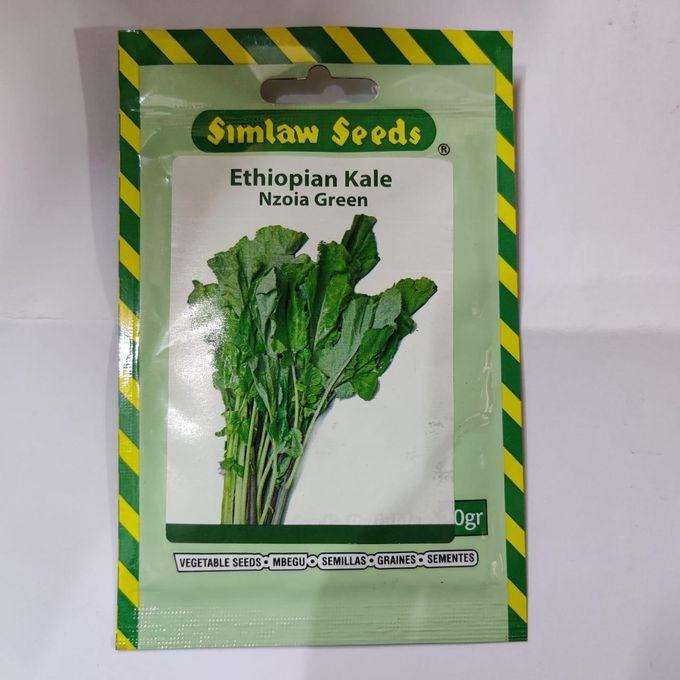
Mandhari ya sehemu ya nchi ambapo kuna ukame, udongo ni mwekundu hakuna nyasi na miti yake imeshakauka. Kuna vilima virefu vinavyofikia mawingu mepesi yaliyoko kwenye anga la bluu.